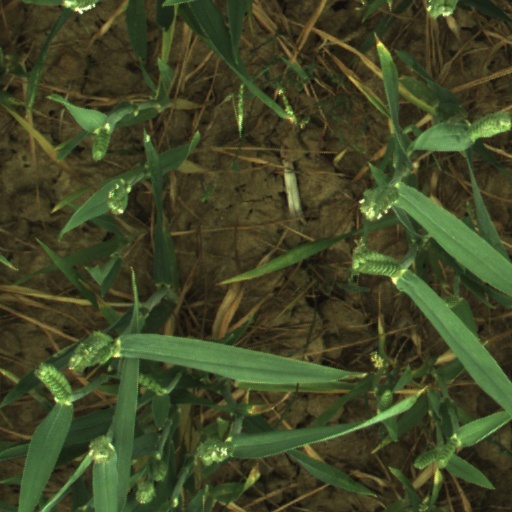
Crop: wheat